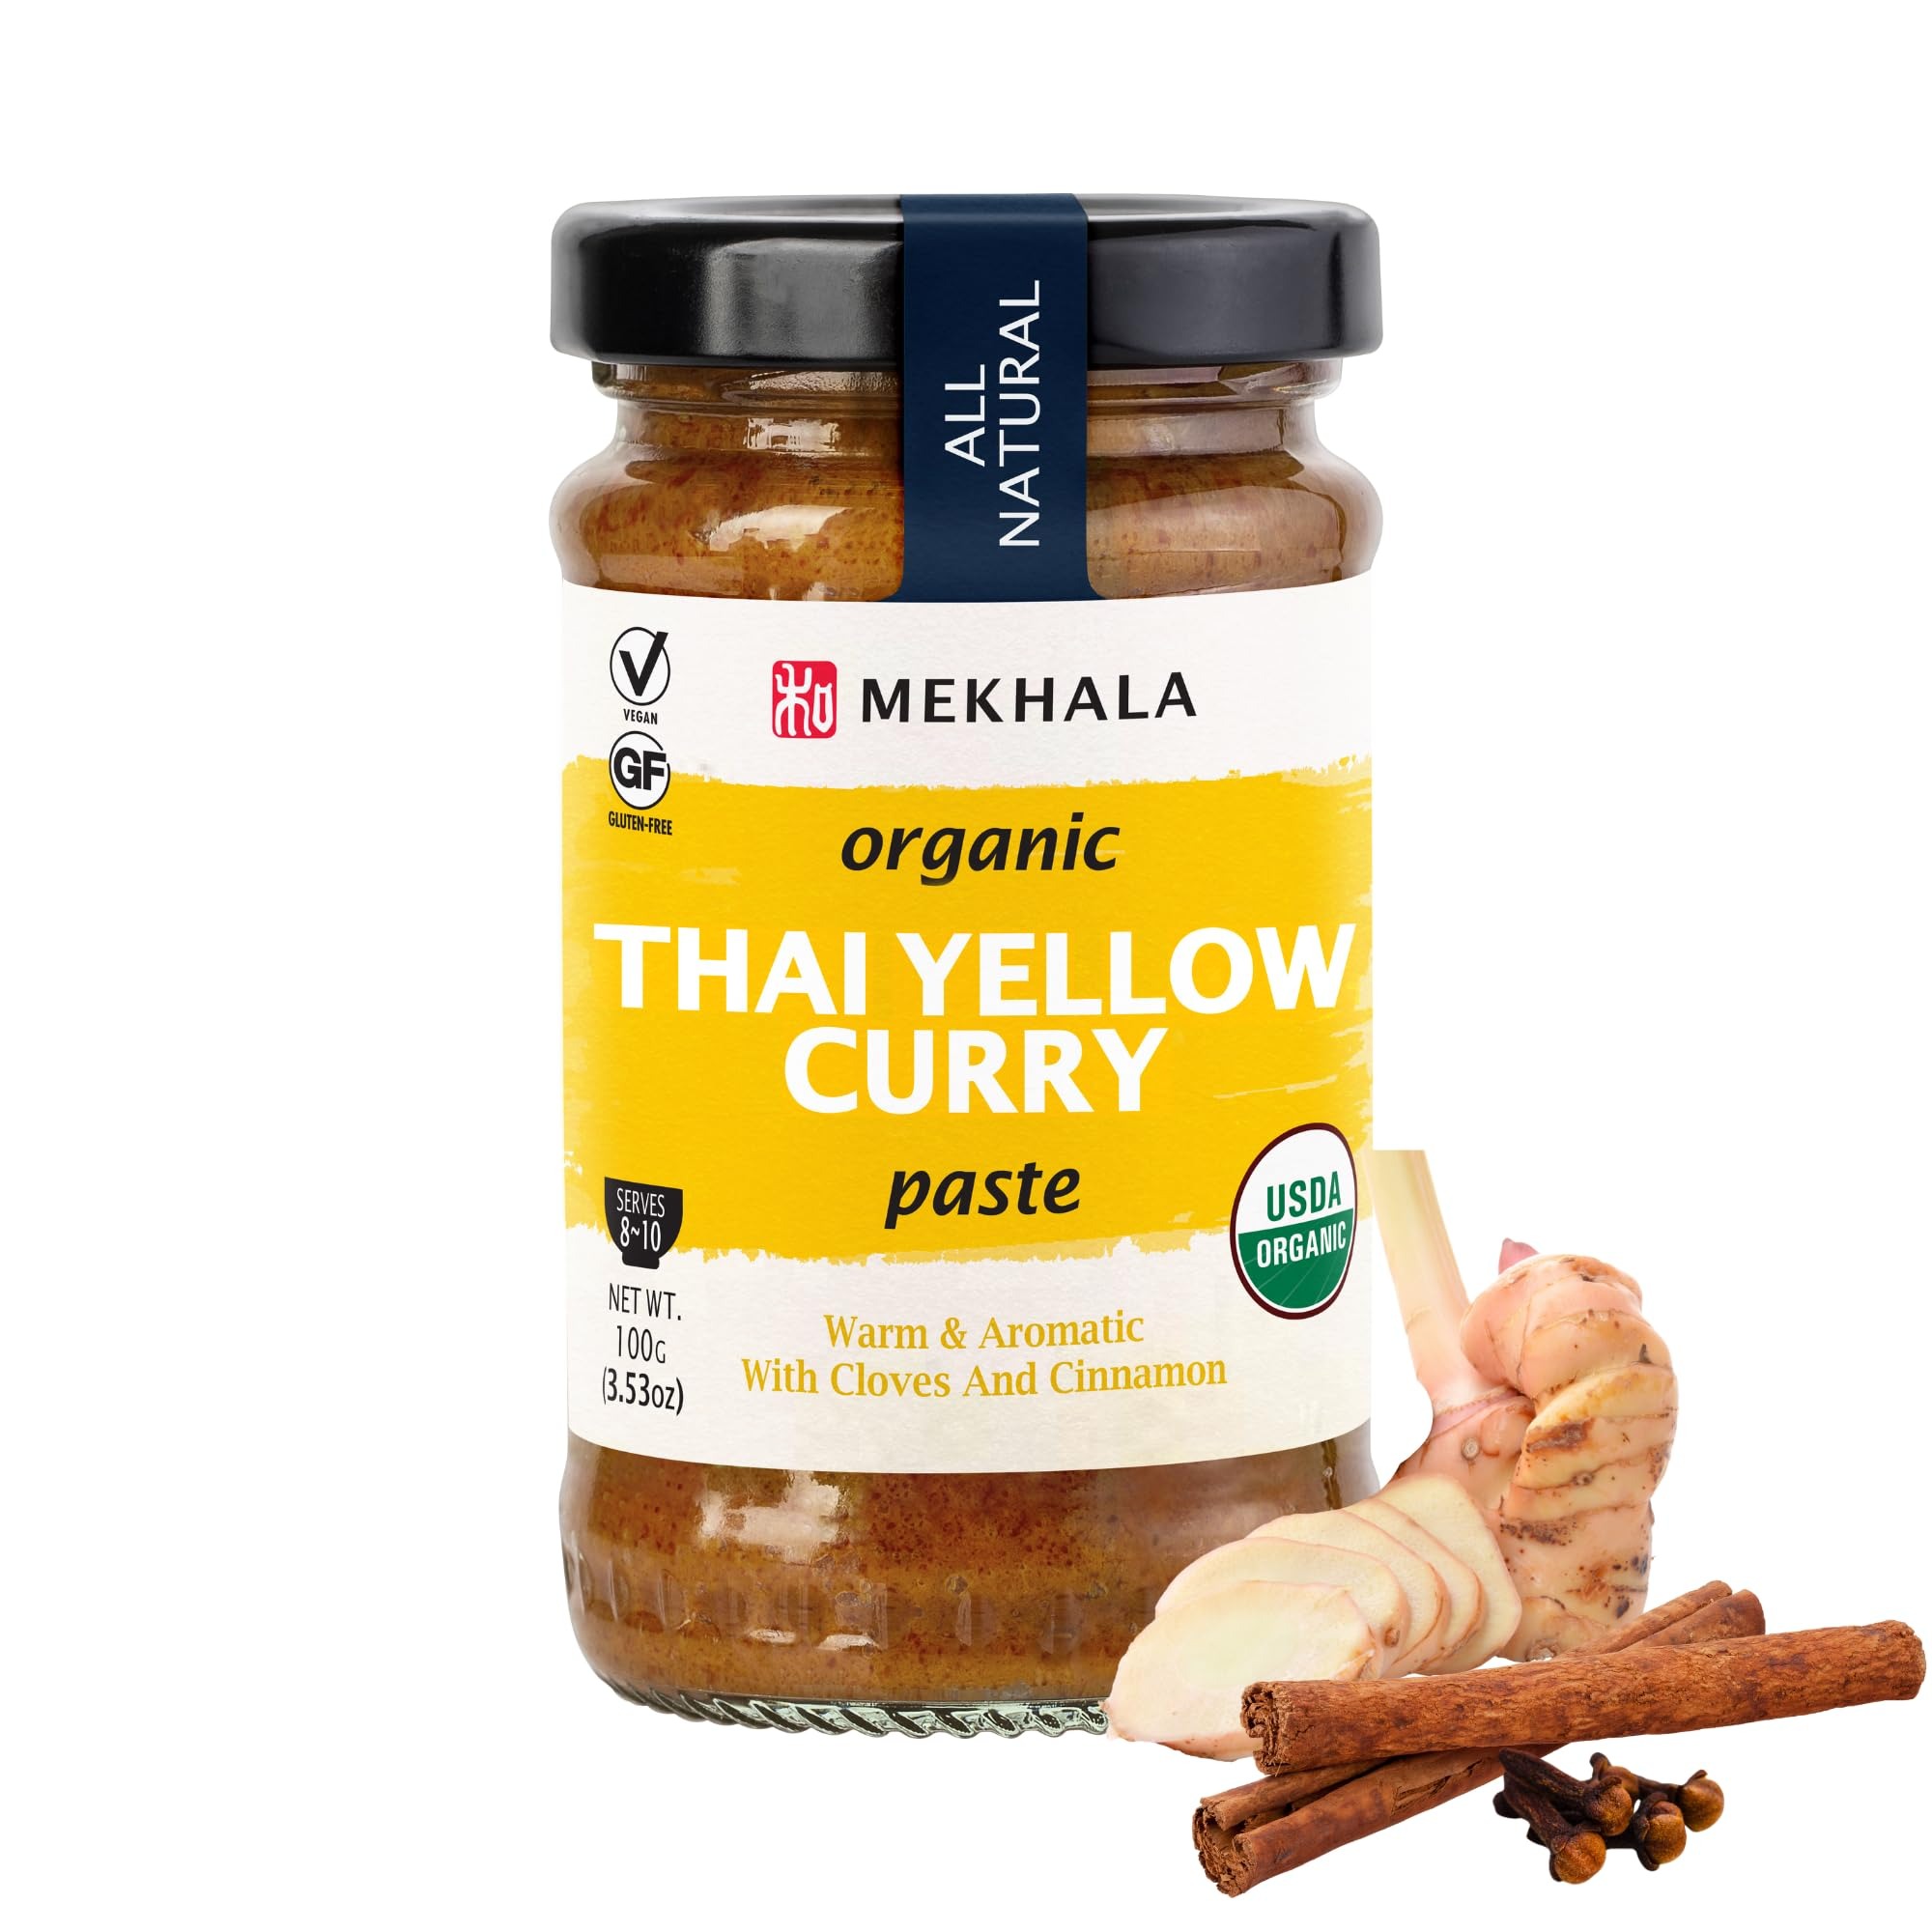
Item Name: Mekhala Organic Gluten-Free Thai Yellow Curry Paste 3.53oz
Bullet Point 1: 🌟 DELICIOUS AND AUTHENTIC: Make family-friendly curry in minutes with Mekhala's Indian-influenced Yellow Curry Paste! Founder's favorite, made with dried chillies and fresh turmeric. Our family-friendly yellow curry is great as a Curry/Marinade/Stir-Fry. Ideal with beef, lamb, veggies, chickpeas & noodles.
Bullet Point 2: CERTIFIED USDA Organic. Vegan. Gluten-free, oil-free, no added sugar. Cleanest, healthiest Asian pastes in the market - just read the label! No artificial preservatives, colors or flavors. Made in a animal, gluten and dairy free facility. 🌱
Bullet Point 3: CONCENTRATED PASTE: Unlike other brands or pastes and sauces, our pastes are super concentrated. You'll enjoy 8-10 servings per jar! Spice level - MILD HEAT. 🍲😋
Bullet Point 4: ⏱️ QUICK EASY VERSATILE COOKING ESSENTIAL: Whether you're making curries, soups, or stir-fries, our curry paste blends effortlessly with your favorite ingredients, enhancing every meal. Simplify your cooking process with our ready-to-use paste, designed to save you time without compromising on flavor.
Bullet Point 5: 💯 100% SATISFACTION GUARANTEED: If your product arrives damaged, contact us with your order number and photo of the product, and we will process a refund or replacement. Our products are not tested on animals and are cruelty free.
Product Description: DELICIOUS AND AUTHENTIC: Cook delicious curry in minutes with Mekhala's FAMILY FAVORITE Yellow Curry Paste, made with dried red chilies and turmeric. Aromatic and low heat. Made from dried chillies and fresh herbs sourced from small organic farms in Northern Thailand. Ideal with duck, beef, lamb, root vegetables, legumes.
Value: 3.53
Unit: Ounce

Price: 12.95